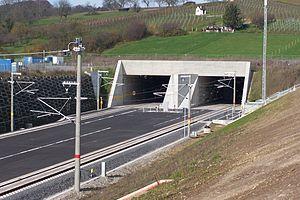
Le Tunnel du Katzenberg est un tunnel ferroviaire, long de 9 385 m, situé dans le sud du Bade-Wurtemberg en Allemagne. La construction a débuté en 2003 et s'est achevée en septembre 2012. La mise en service commerciale a eu lieu le 9 décembre 2012.
Le présent article recense les tunnels les plus longs au monde en service mais exclut les tunnels de métro et les tunnels canaux. Le plus long tunnel destiné au transport de personnes au monde est la Ligne 3 du métro de Canton.